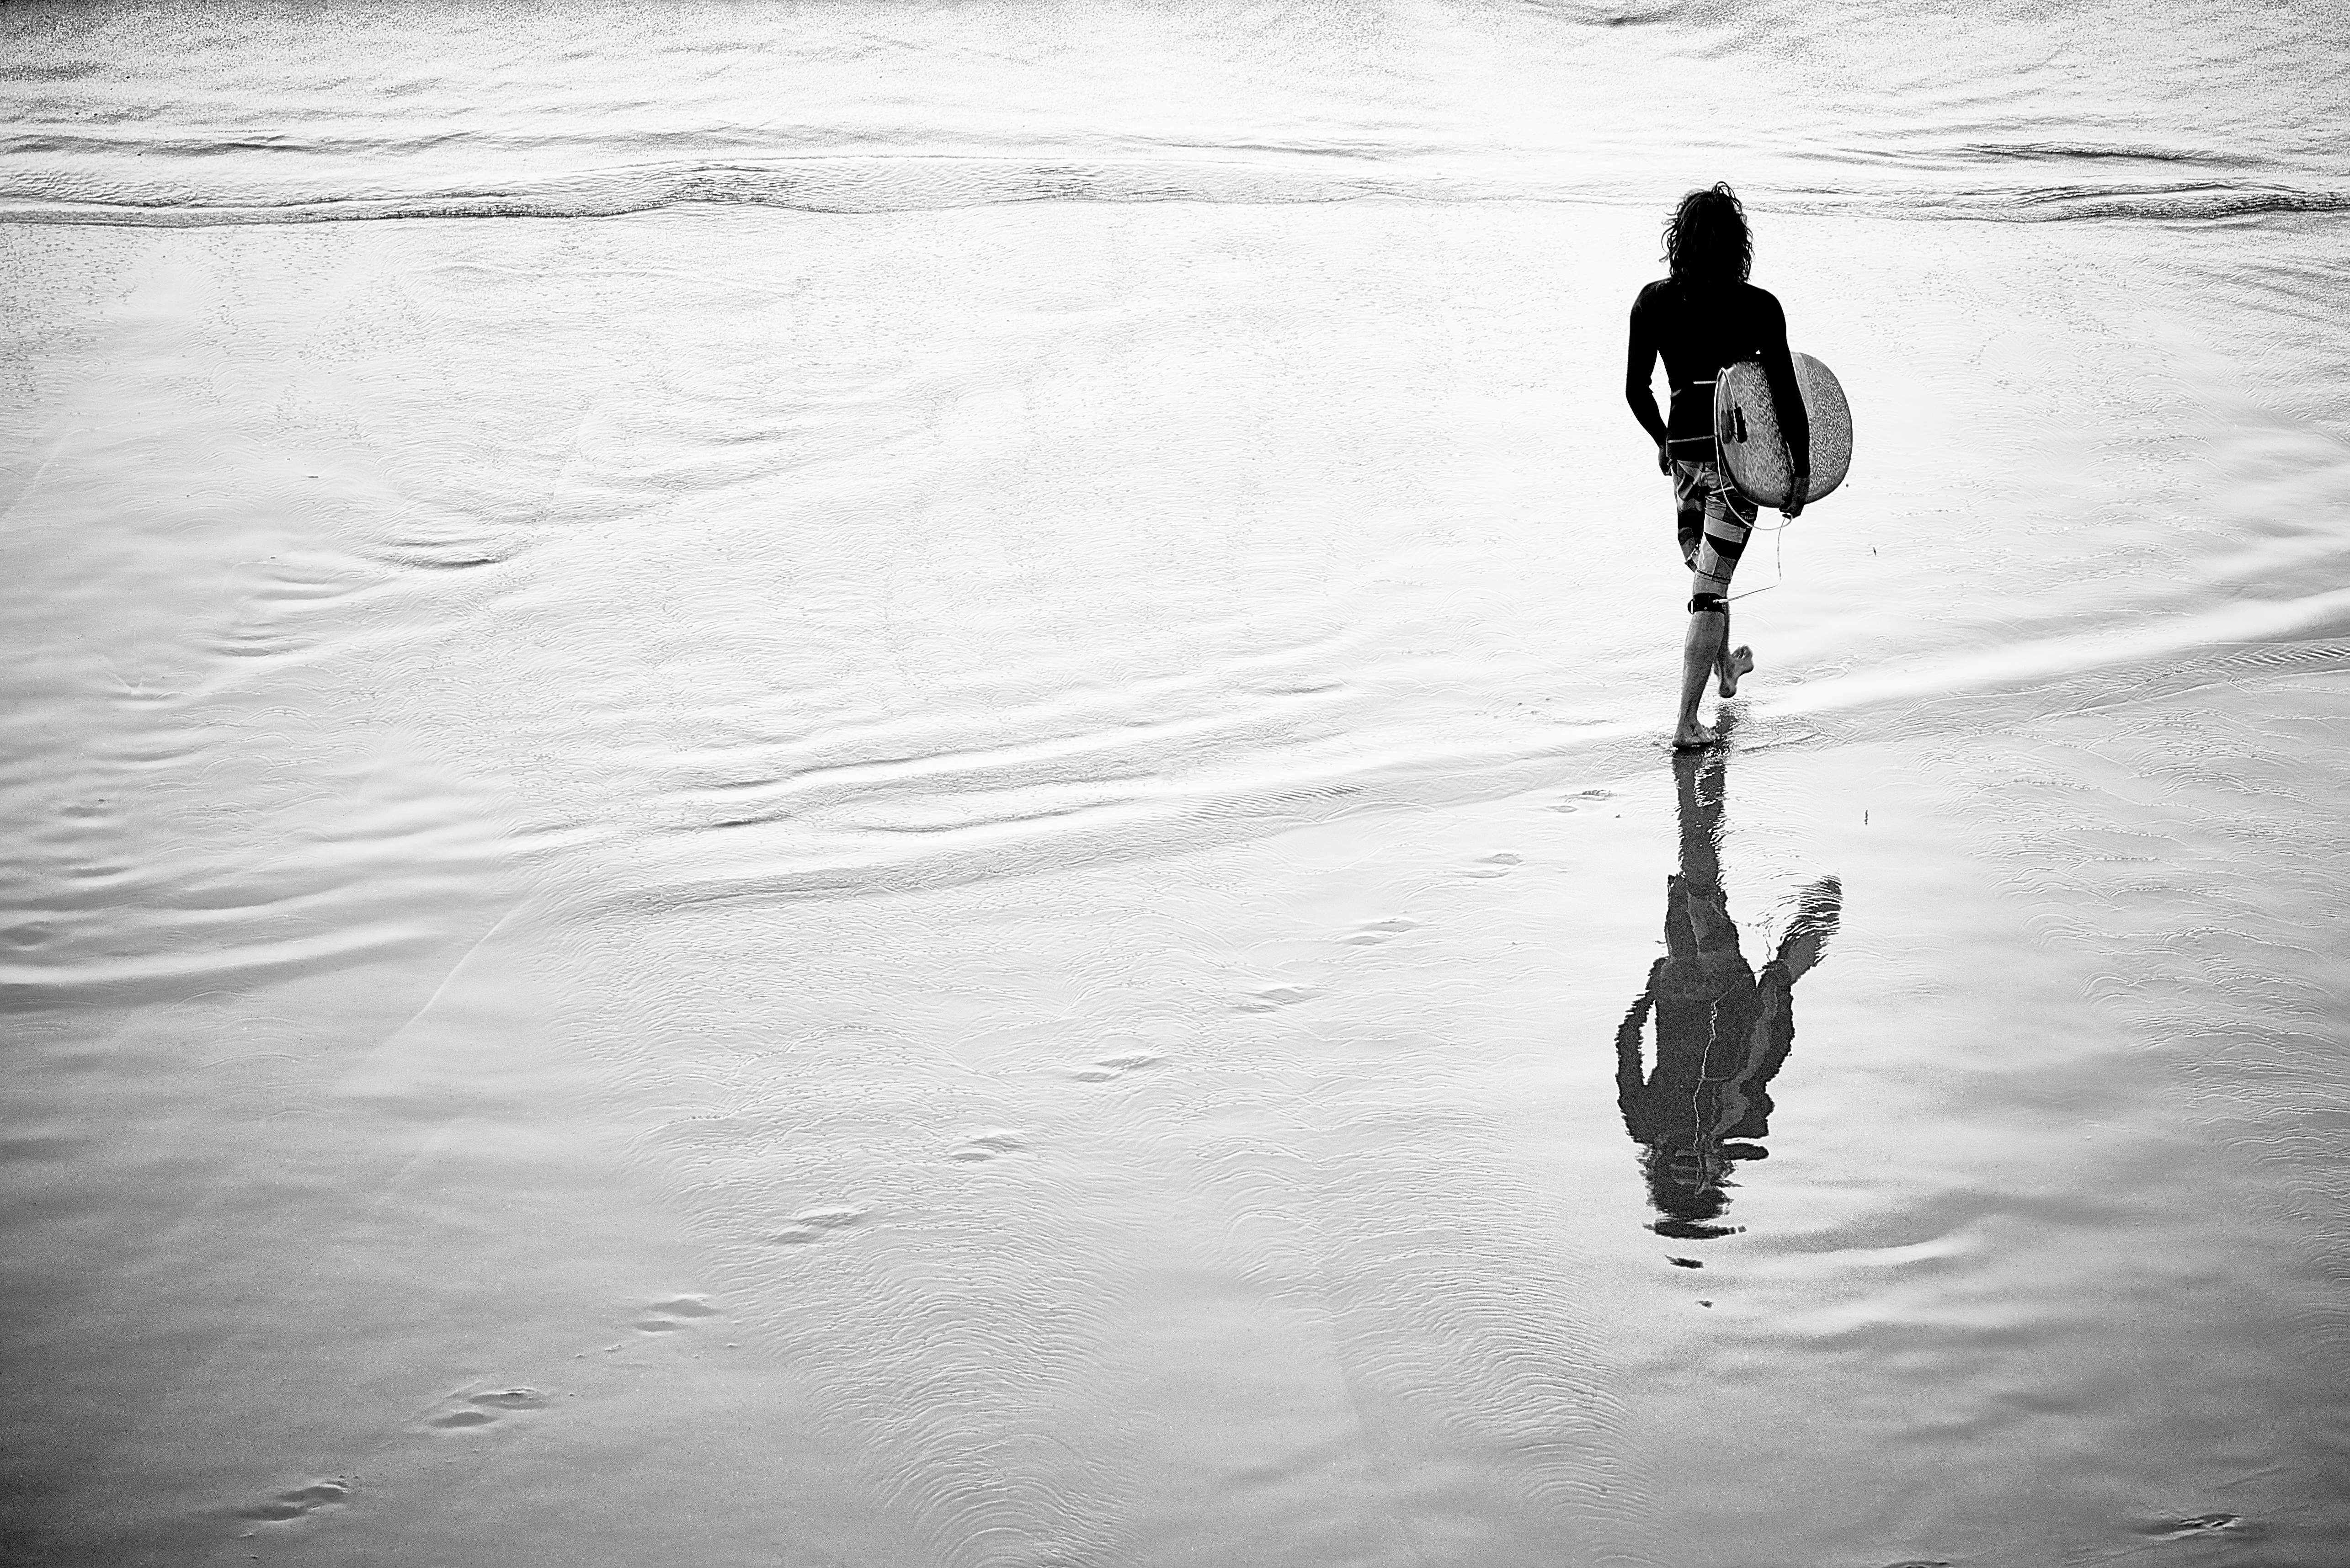
beach, sea, coast, water, sand, ocean, walking, black and white, white, photography, shore, wave, surfer, surfing, reflection, black, monochrome, body of water, photograph, monochrome photography